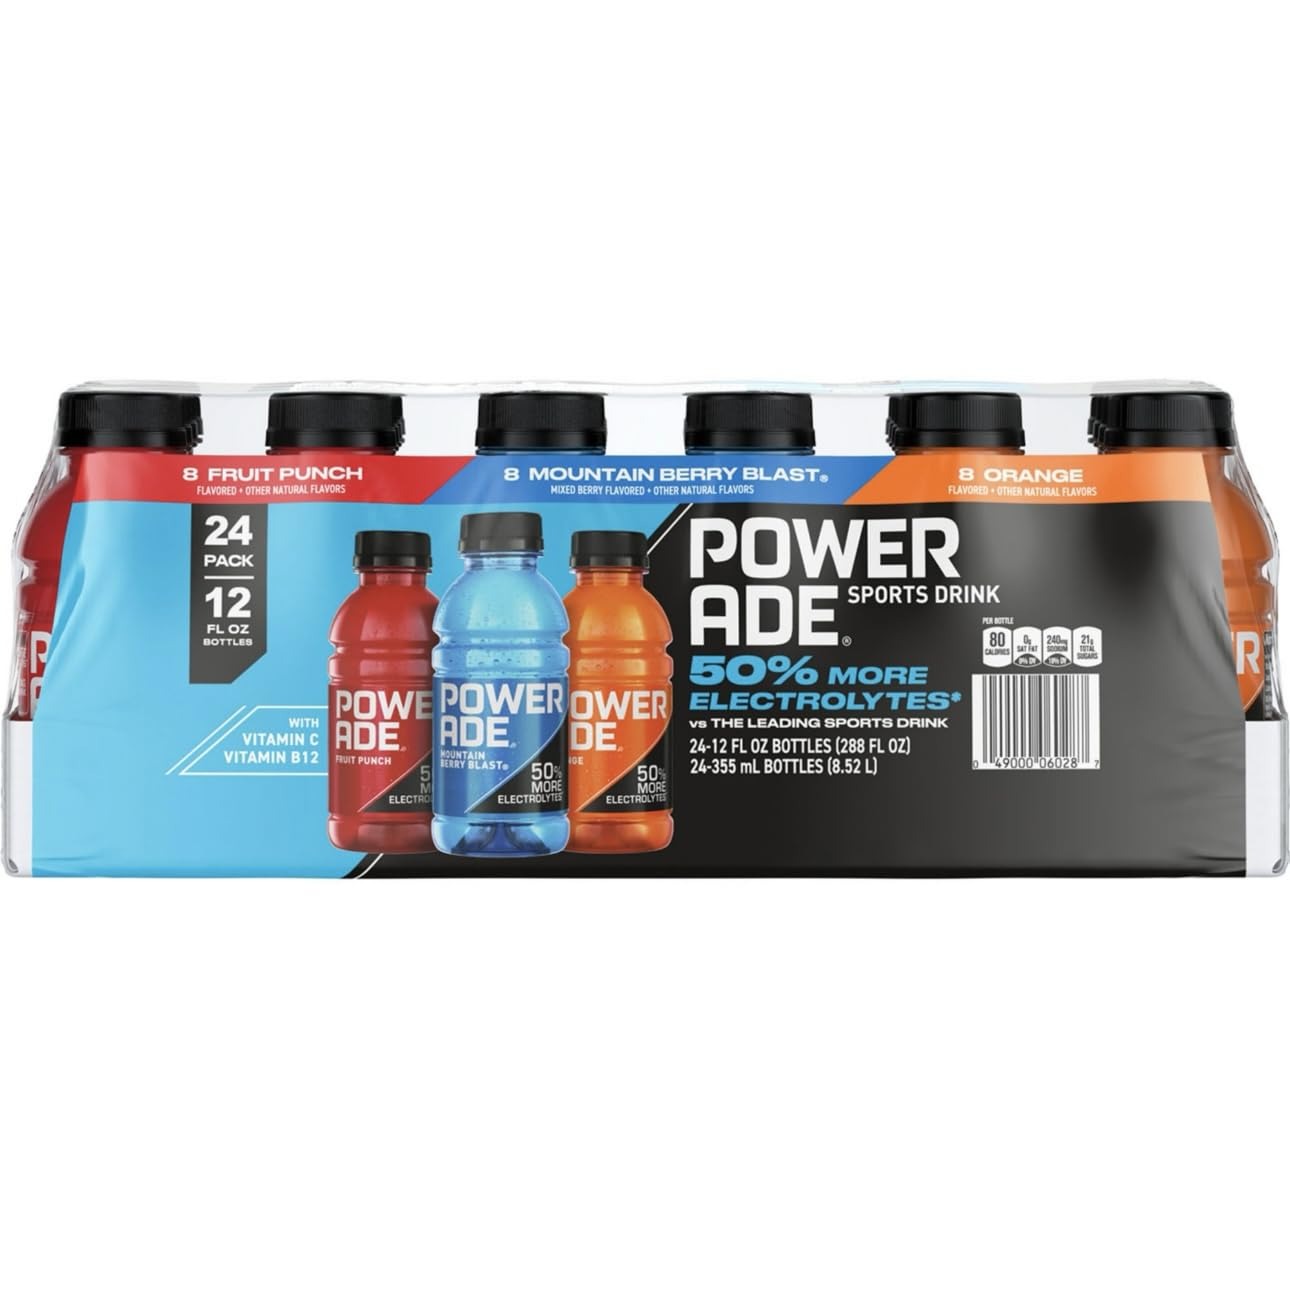
Item Name: POWERADES Sports Drink Variety Pack, 12 fl oz, 24 Count
Bullet Point 1: VARIETY PACK: Contains 24 bottles of refreshing POWERADES sports drinks in multiple flavors, each bottle containing 12 fluid ounces
Bullet Point 2: HYDRATION: Advanced sports drink formula helps replenish fluids and electrolytes lost during physical activity
Bullet Point 3: CONVENIENT SIZE: Perfect 12 fl oz bottle size fits easily in gym bags, sports gear, or car cup holders
Bullet Point 4: PACK VALUE: Bulk package of 24 bottles provides great value for teams, gyms, or regular sports enthusiasts
Bullet Point 5: PORTABLE DESIGN: Individual bottles with resealable caps make it easy to take your sports drink on-the-go
Product Description: Stay hydrated and energized with this convenient POWERADES Sports Drink Variety Pack. Each pack includes 24 bottles of refreshing sports drinks in assorted flavors, perfectly sized at 12 fluid ounces each. These sports drinks are specially formulated to help replenish what you lose in sweat during intense physical activities, workouts, or sports. The grab-and-go bottles make it easy to stock up for team practices, gym sessions, or everyday hydration needs. With electrolytes and essential nutrients, POWERADES helps you maintain peak performance when it matters most. The variety pack offers different flavor options to keep your taste buds excited while staying hydrated. Perfect for athletes, fitness enthusiasts, or anyone looking for a refreshing way to replenish fluids during active days.
Value: 24.0
Unit: Count

Price: 11.98